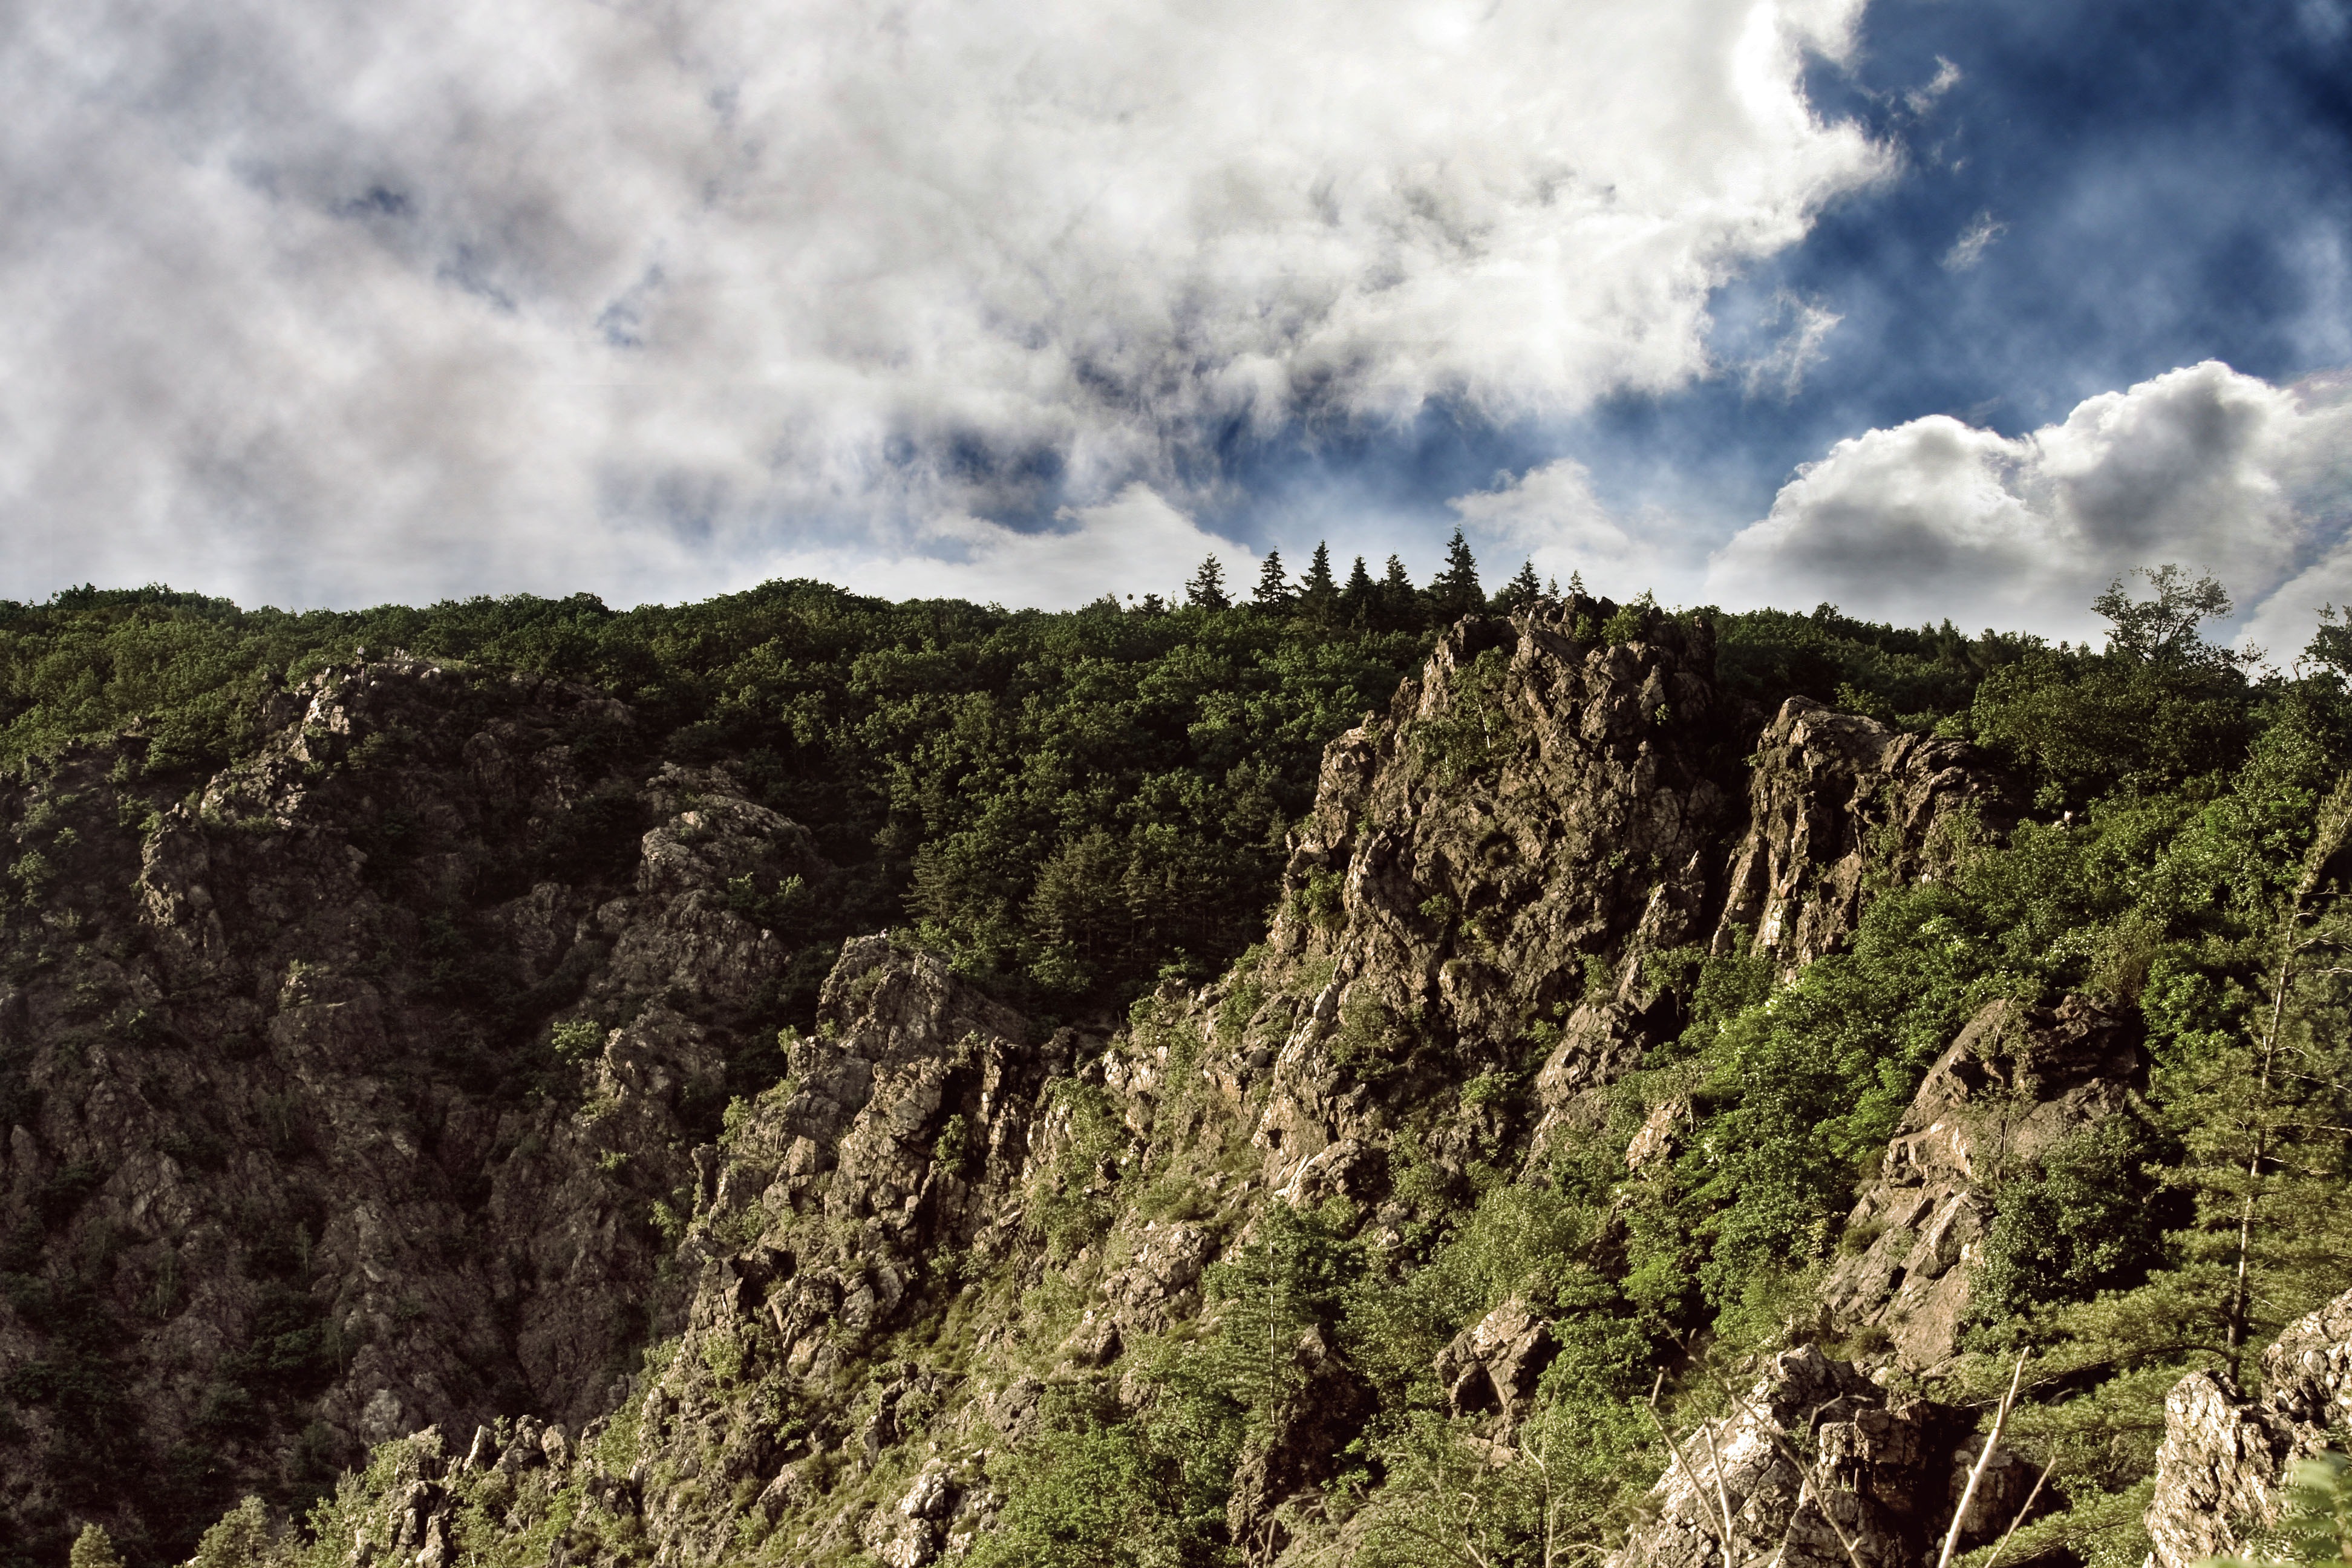
landscape, coast, tree, nature, forest, grass, outdoor, rock, wilderness, mountain, cloud, sky, hill, mountain range, cliff, terrain, ridge, summit, mountainside, geology, cliffs, badlands, hilltop, plateau, habitat, ecosystem, landform, geographical feature, mountainous landforms